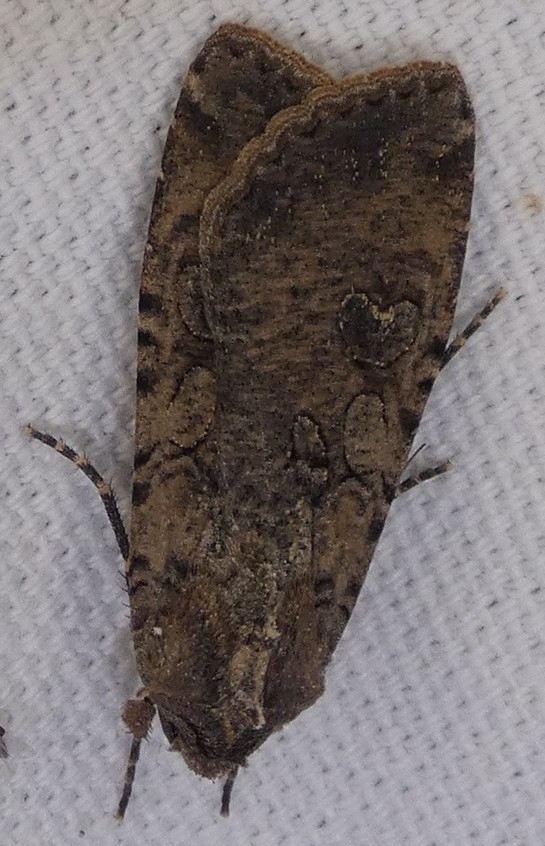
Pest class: cutworms